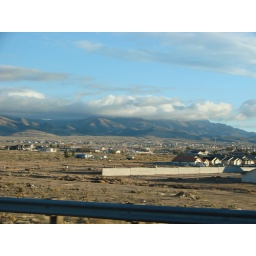
clouds over a mountain in Kingman, AZ